John Bull (locomotive)

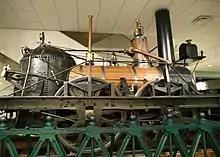
"John Bull" locomotive at the National Museum of American History

The "John Bull" had remained on static display for another 15 years, but the locomotive's significance as one of the oldest in existence, or its use on the first railroad in New Jersey, was not very plainly noted in the display's literature. As 1981 and the locomotive's 150th birthday approached, the Smithsonian started discussions on how best to commemorate the John Bull's age and significance. There was very little question that special publications and exhibits would be prepared, but museum officials were left with the thought that the exhibit could still be so much more than that.